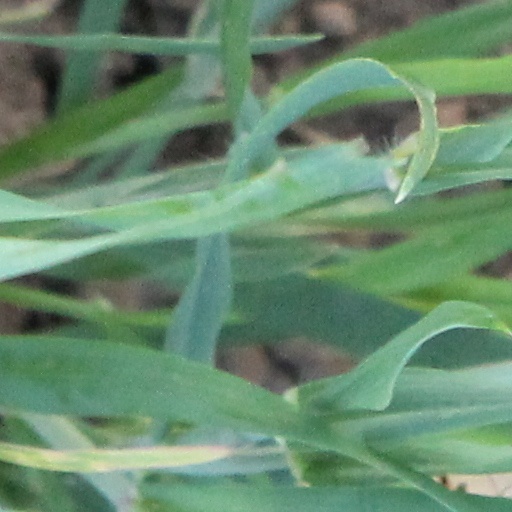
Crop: wheat